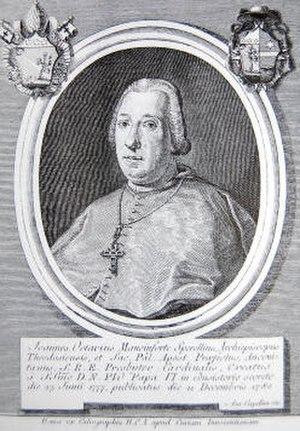
Giovanni Ottavio Manciforte Sperelli est un cardinal italien du XVIIIᵉ siècle.